Middle Park (Colorado basin)

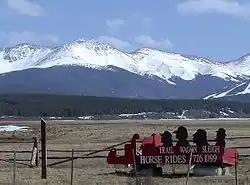
View of Middle Park near Granby, Colorado.

Middle Park (elev. ) is a high basin in the western United States, in the Rocky Mountains of north-central Colorado. Located in Grand County, it is on the southwest slope of Rocky Mountain National Park, approximately west of Boulder, on opposite sides of the continental divide.